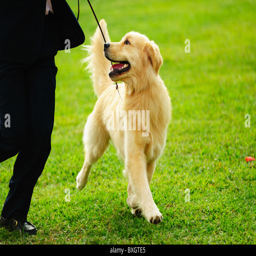
master playing with his little golden retriever dog on the lawn